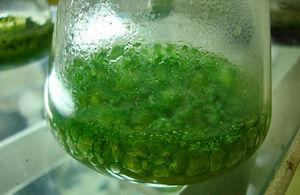
Un bio-fertilisant est une substance utilisée comme pour ses microorganismes qui, lorsqu'ils sont appliqués sur les semences, sur des racines, sur le sol ou sur des surfaces végétales colonisent la rhizosphère ou l'intérieur de la plante en favorisant sa santé, sa croissance et en augmentant indirectement l'apport en nutriments primaires, vitamines et oligoéléments.